Amsterdam Marathon

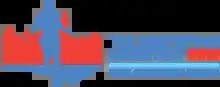
Logo of the Amsterdam Marathon in 2013

The Amsterdam Marathon, currently branded as TCS Amsterdam Marathon, is an annual marathon (42.195 km) in Amsterdam in the Netherlands since 1975. The road race has a Platinum Label from World Athletics. During the event, there are also a half marathon race (21.097 km) and an 8 km race in the program.